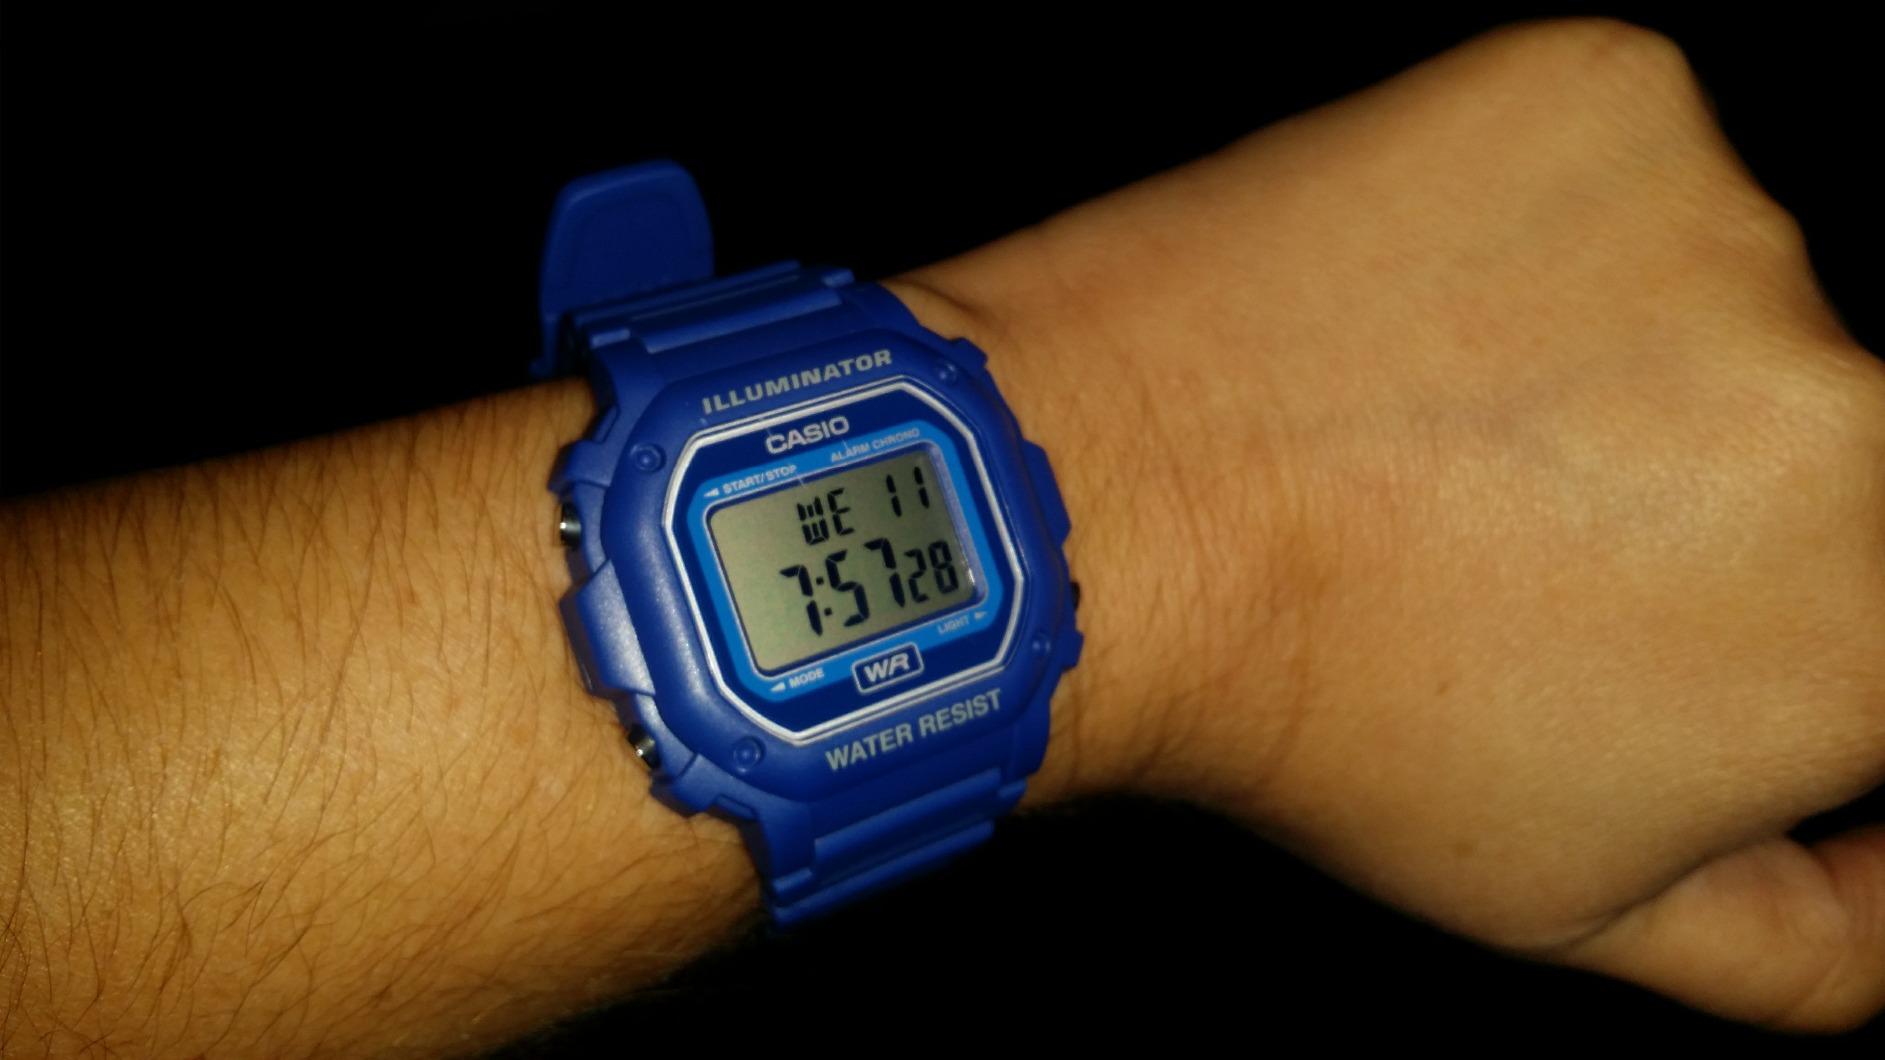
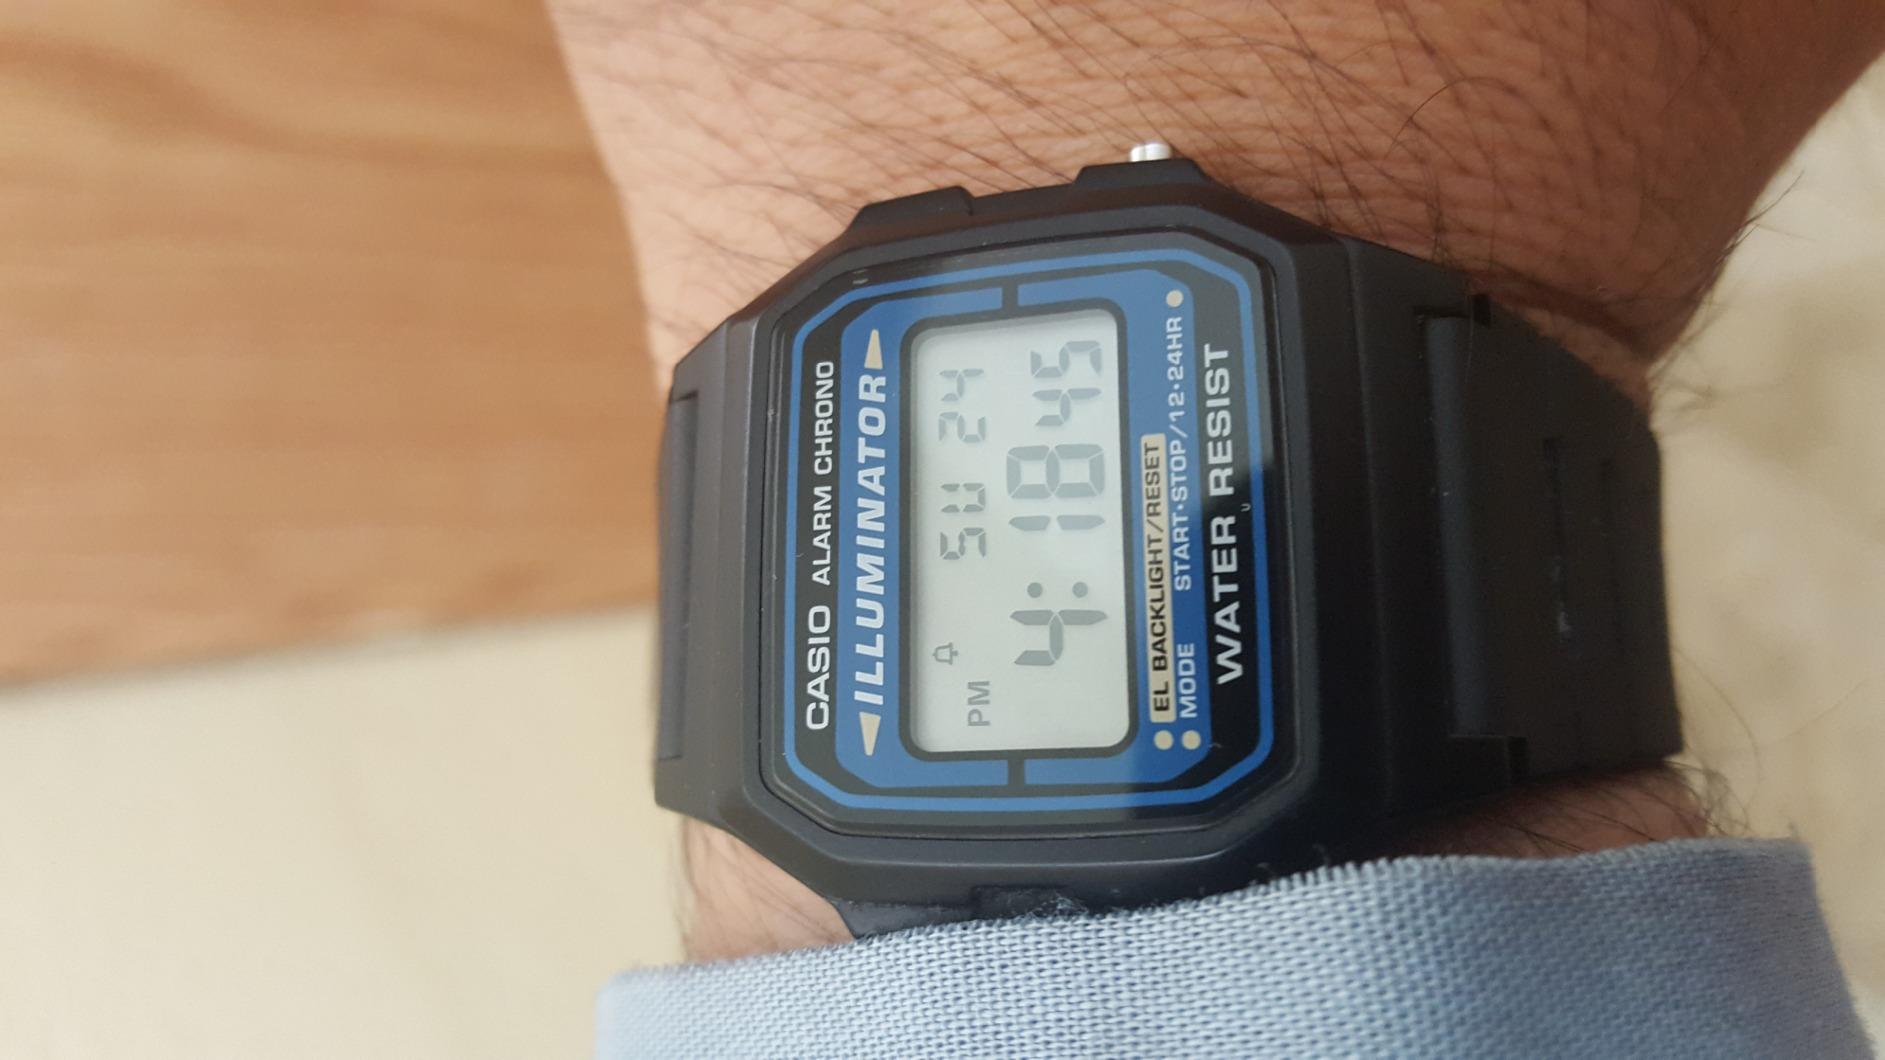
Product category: accessories_watch
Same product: no